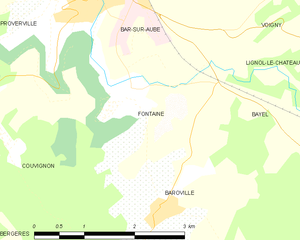
Carte des communes françaises: Fontaine